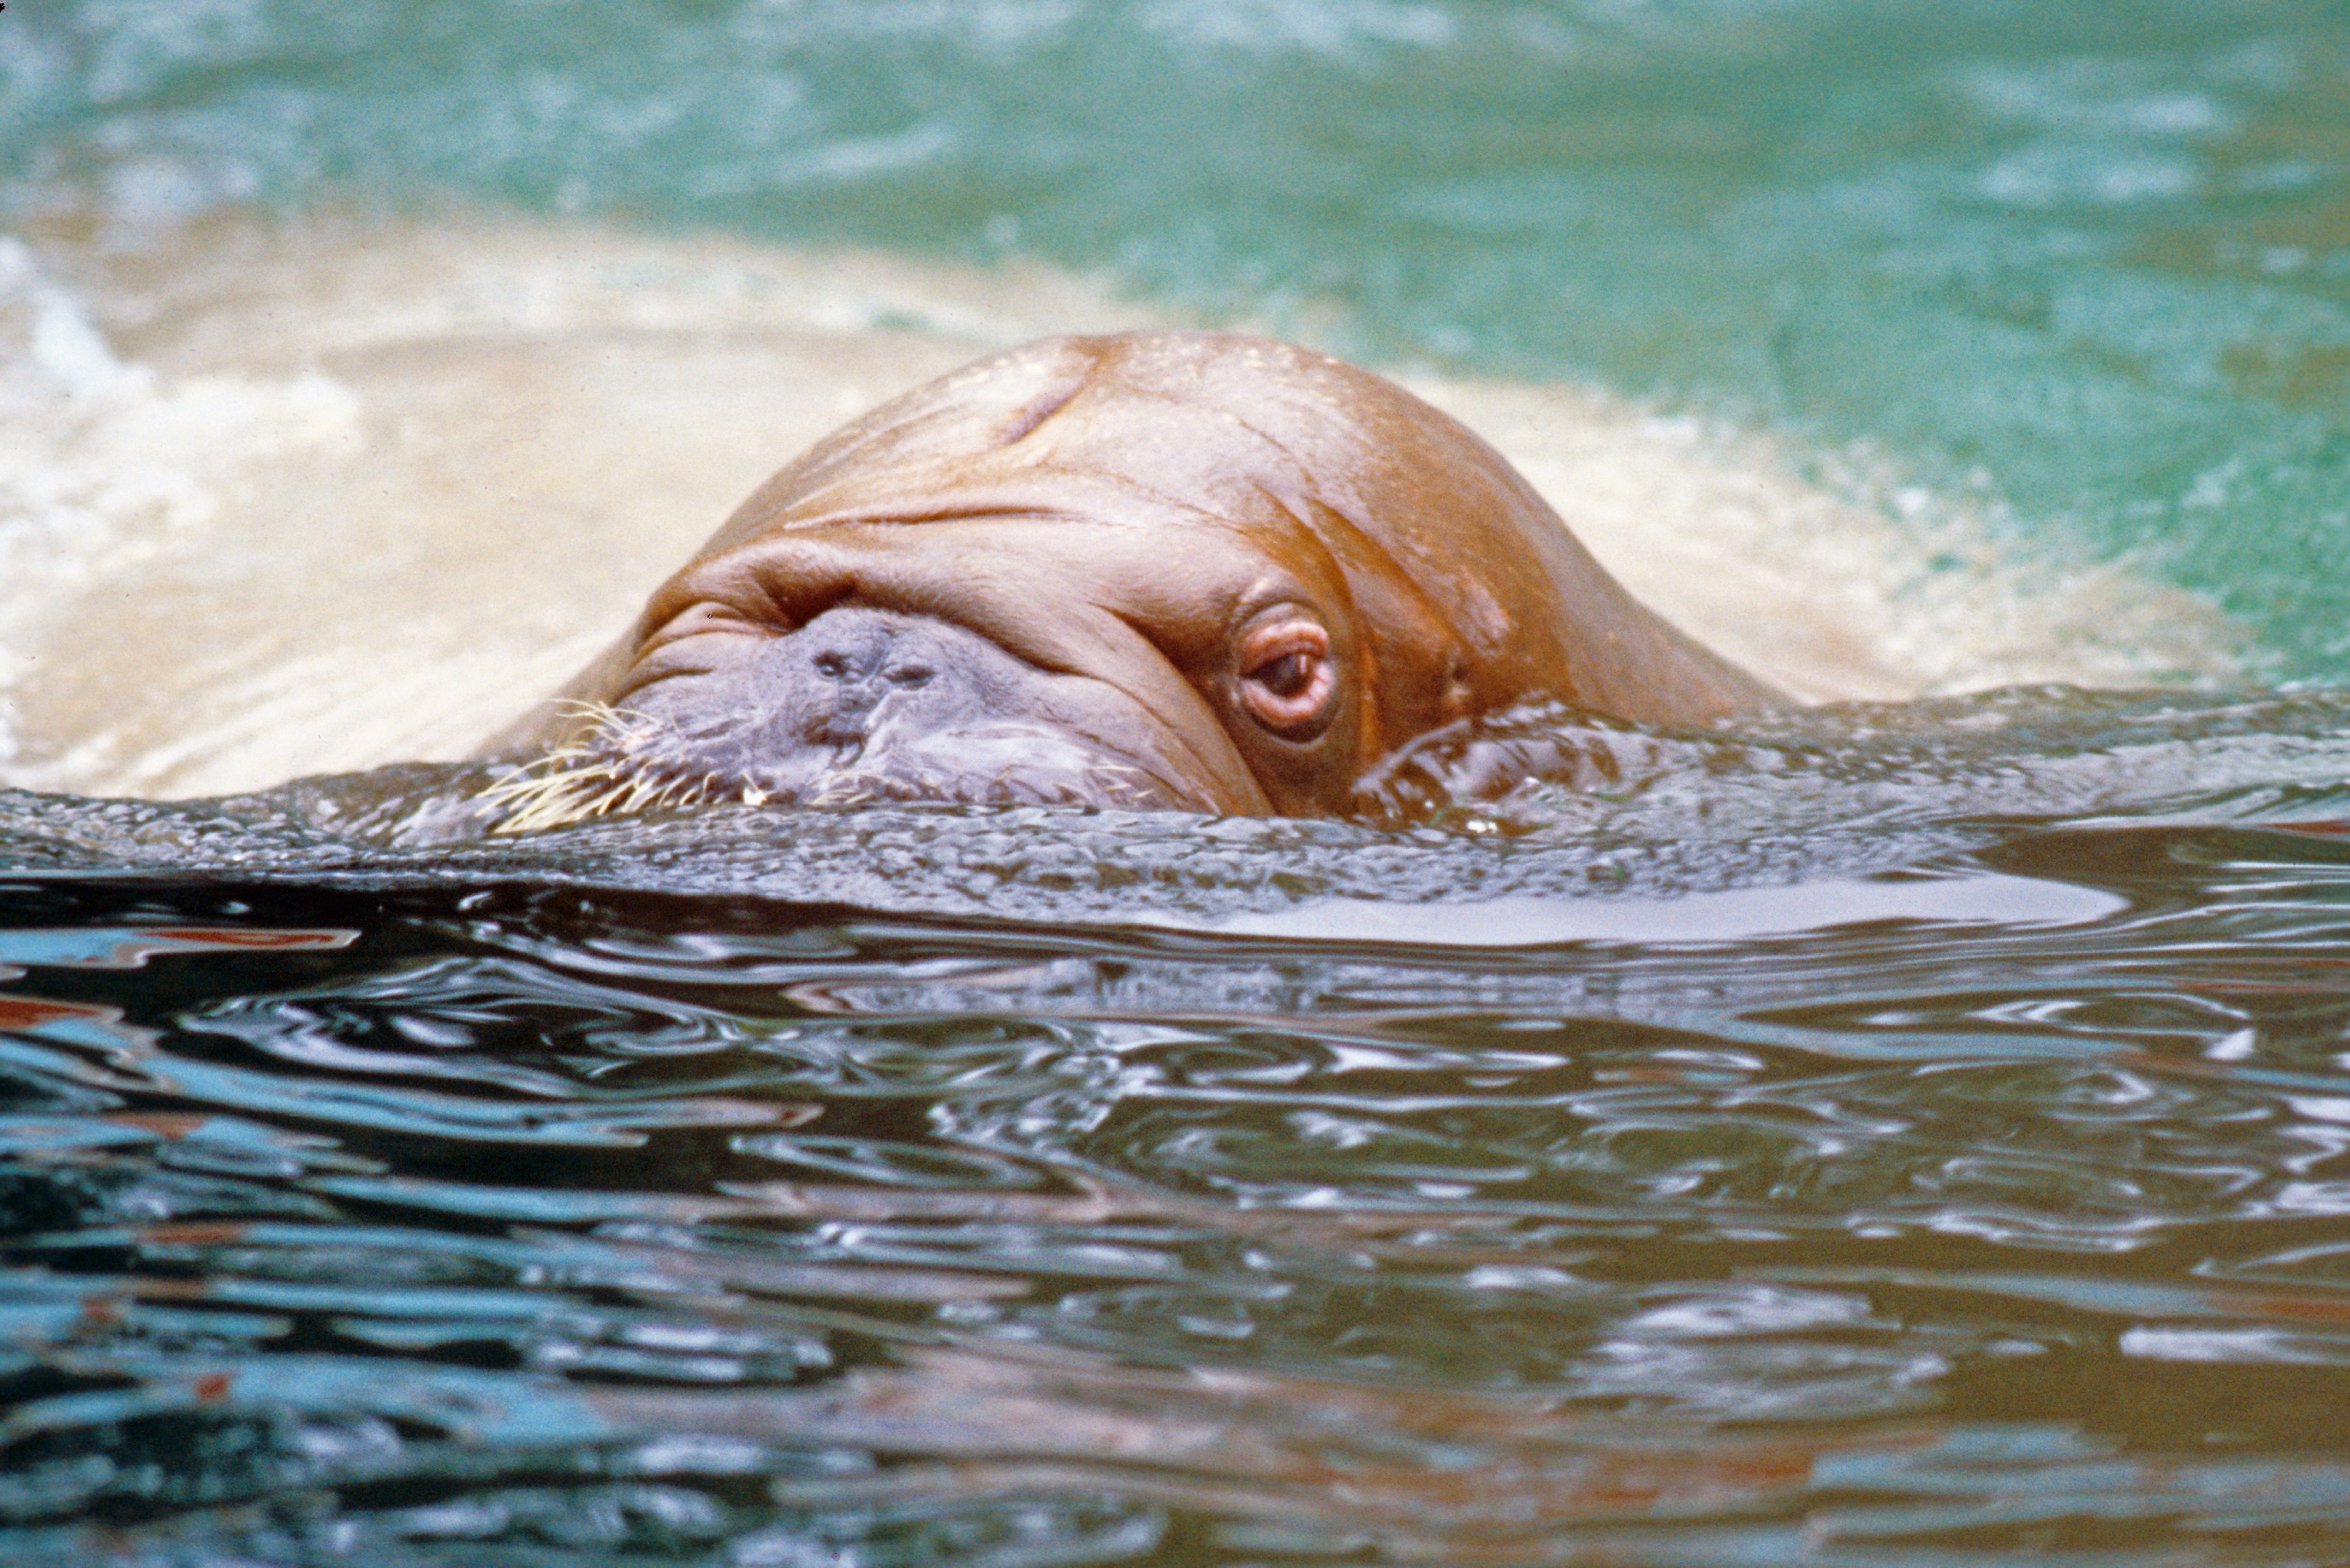
sea, water, nature, ocean, looking, mammal, swimming, outside, walrus, dolphin, hippopotamus, marine mammal